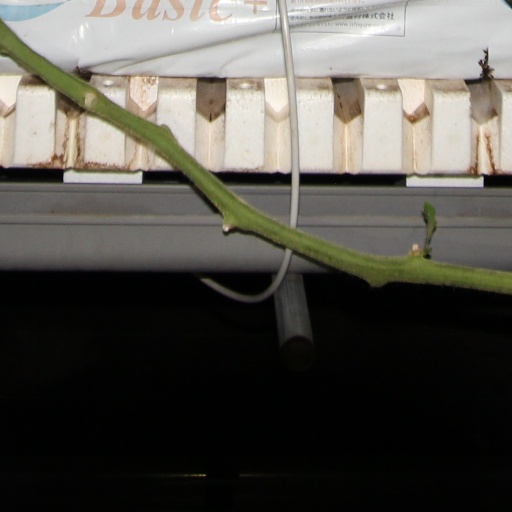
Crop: tomato